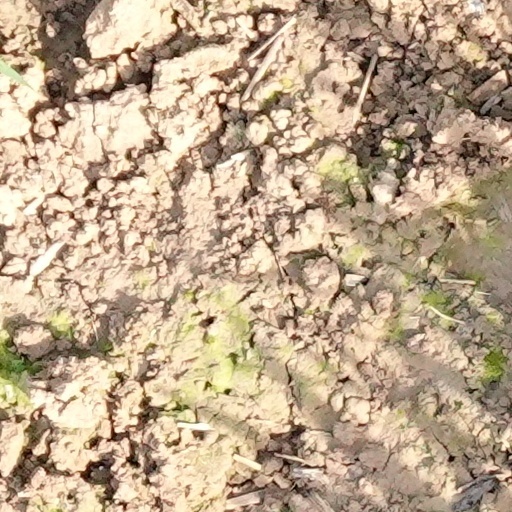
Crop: wheat